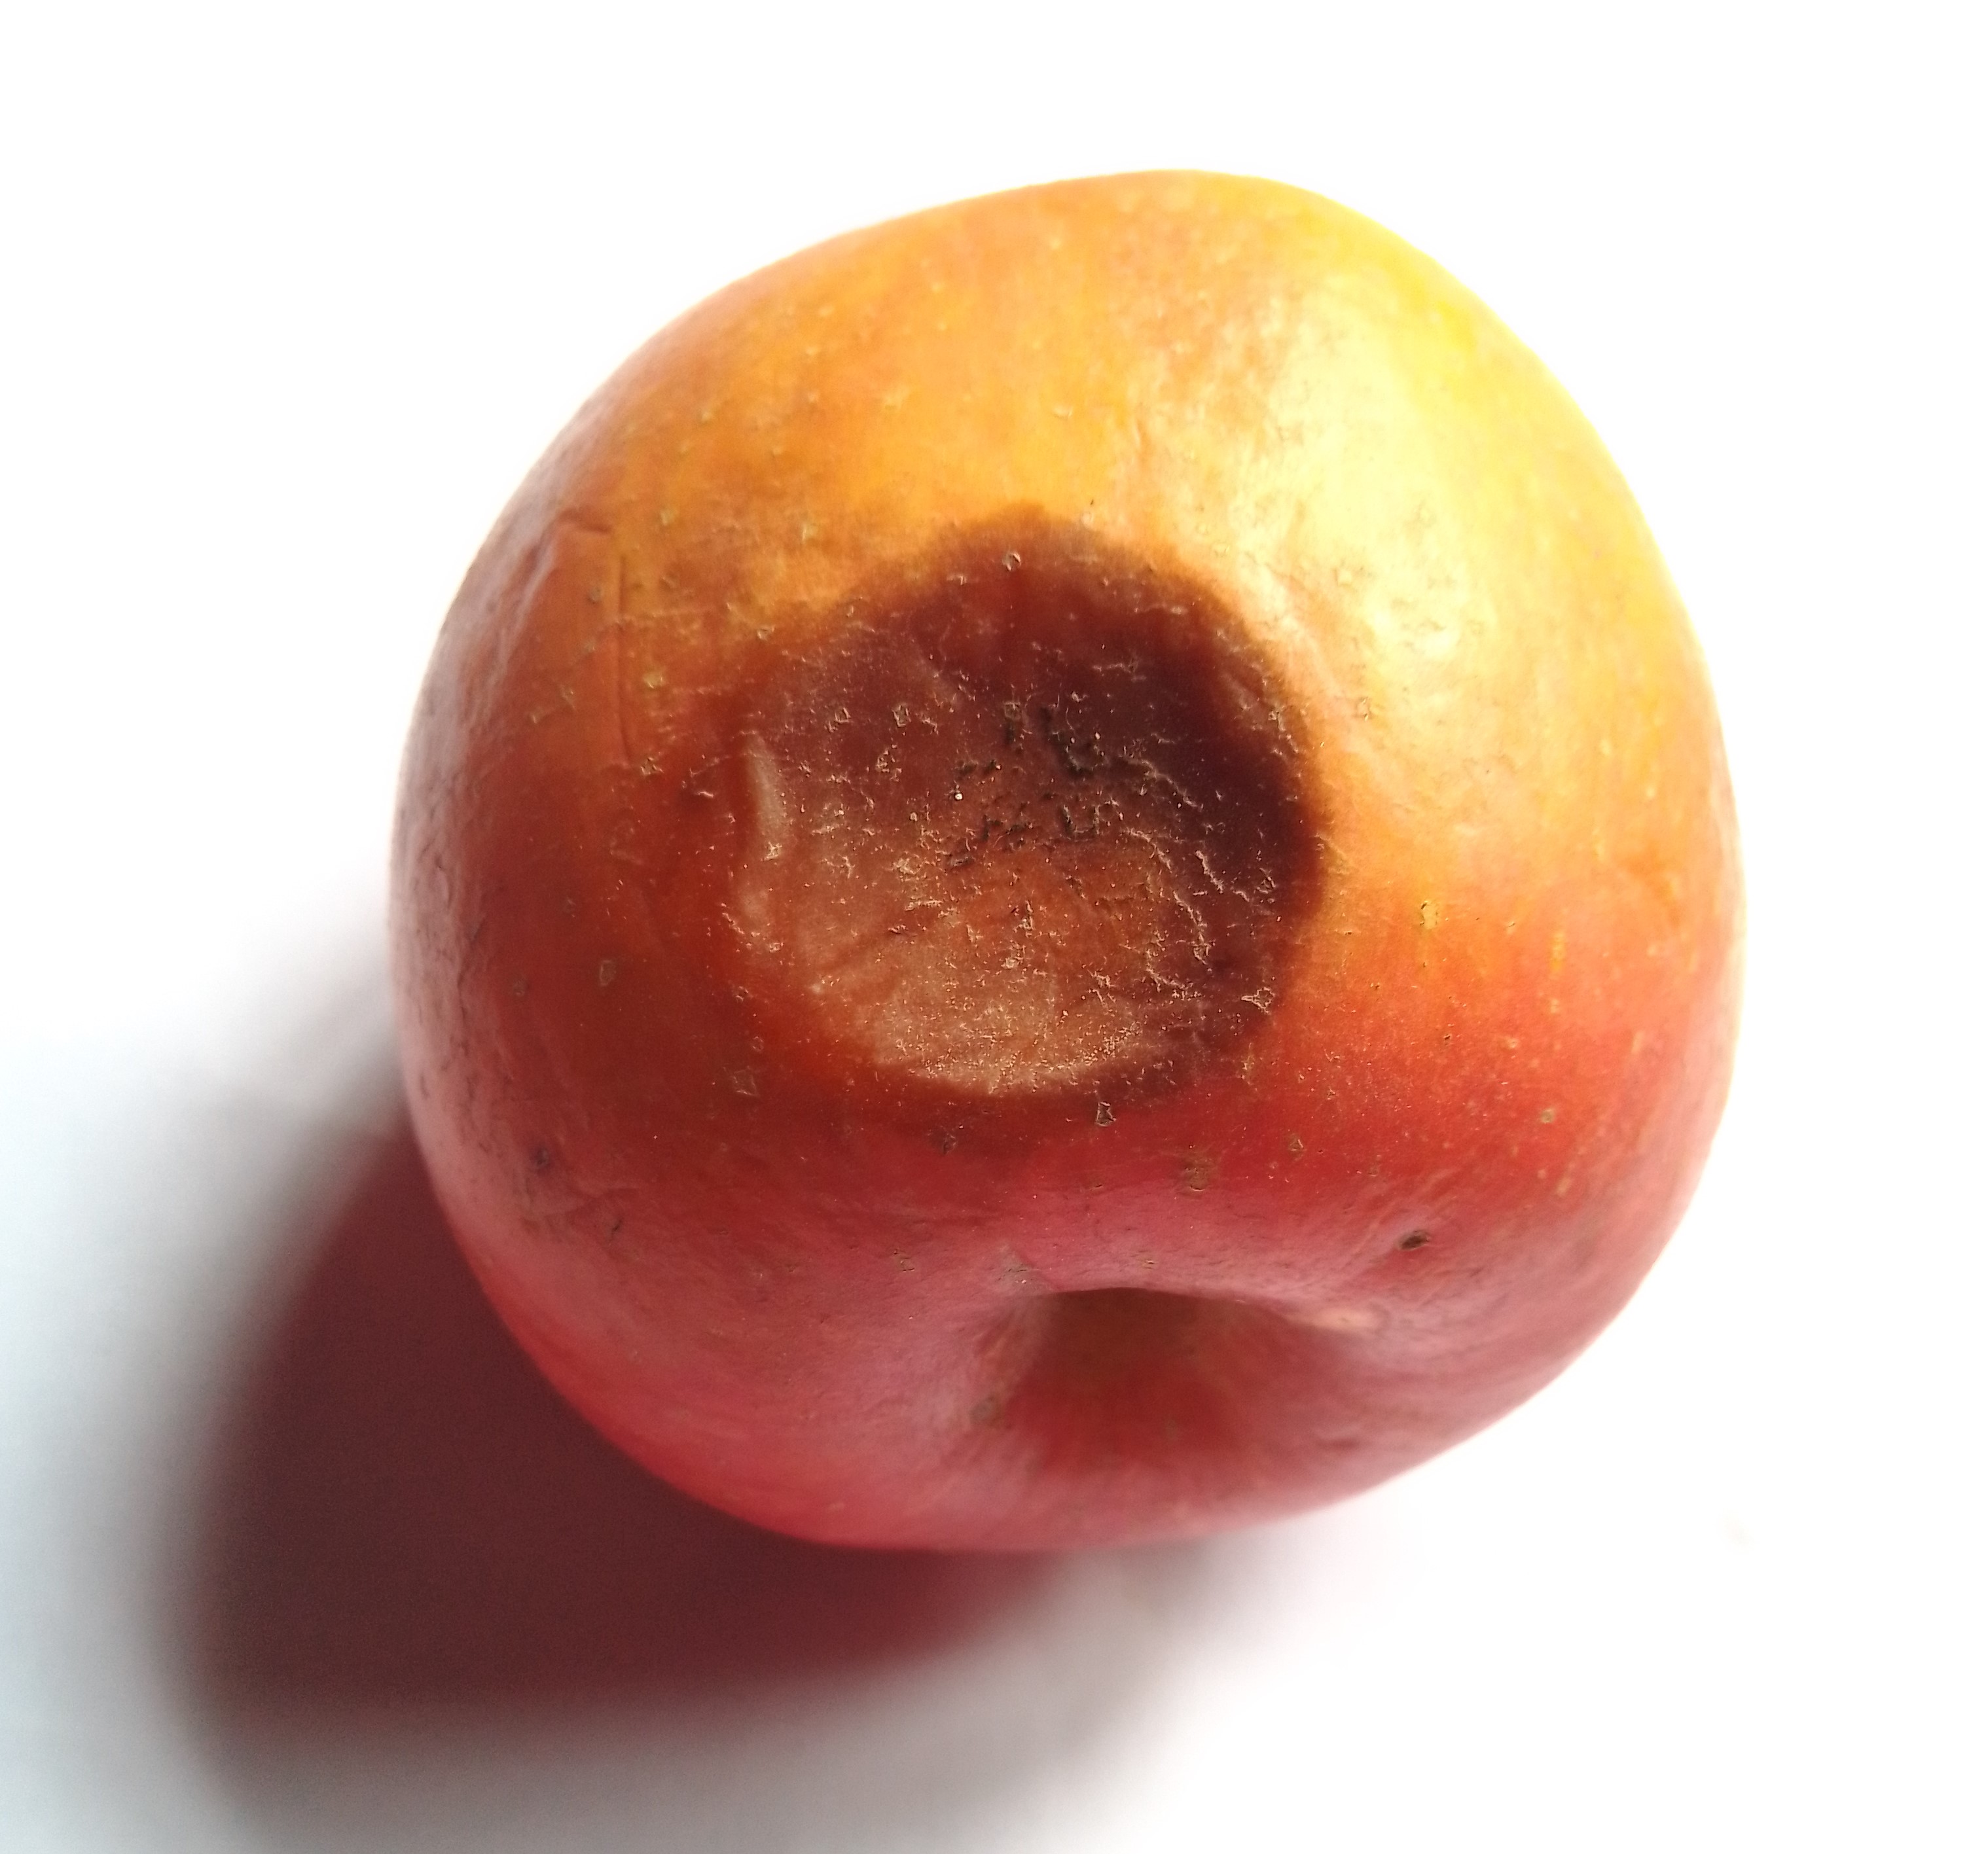
Fruit: apple
Condition: rotten